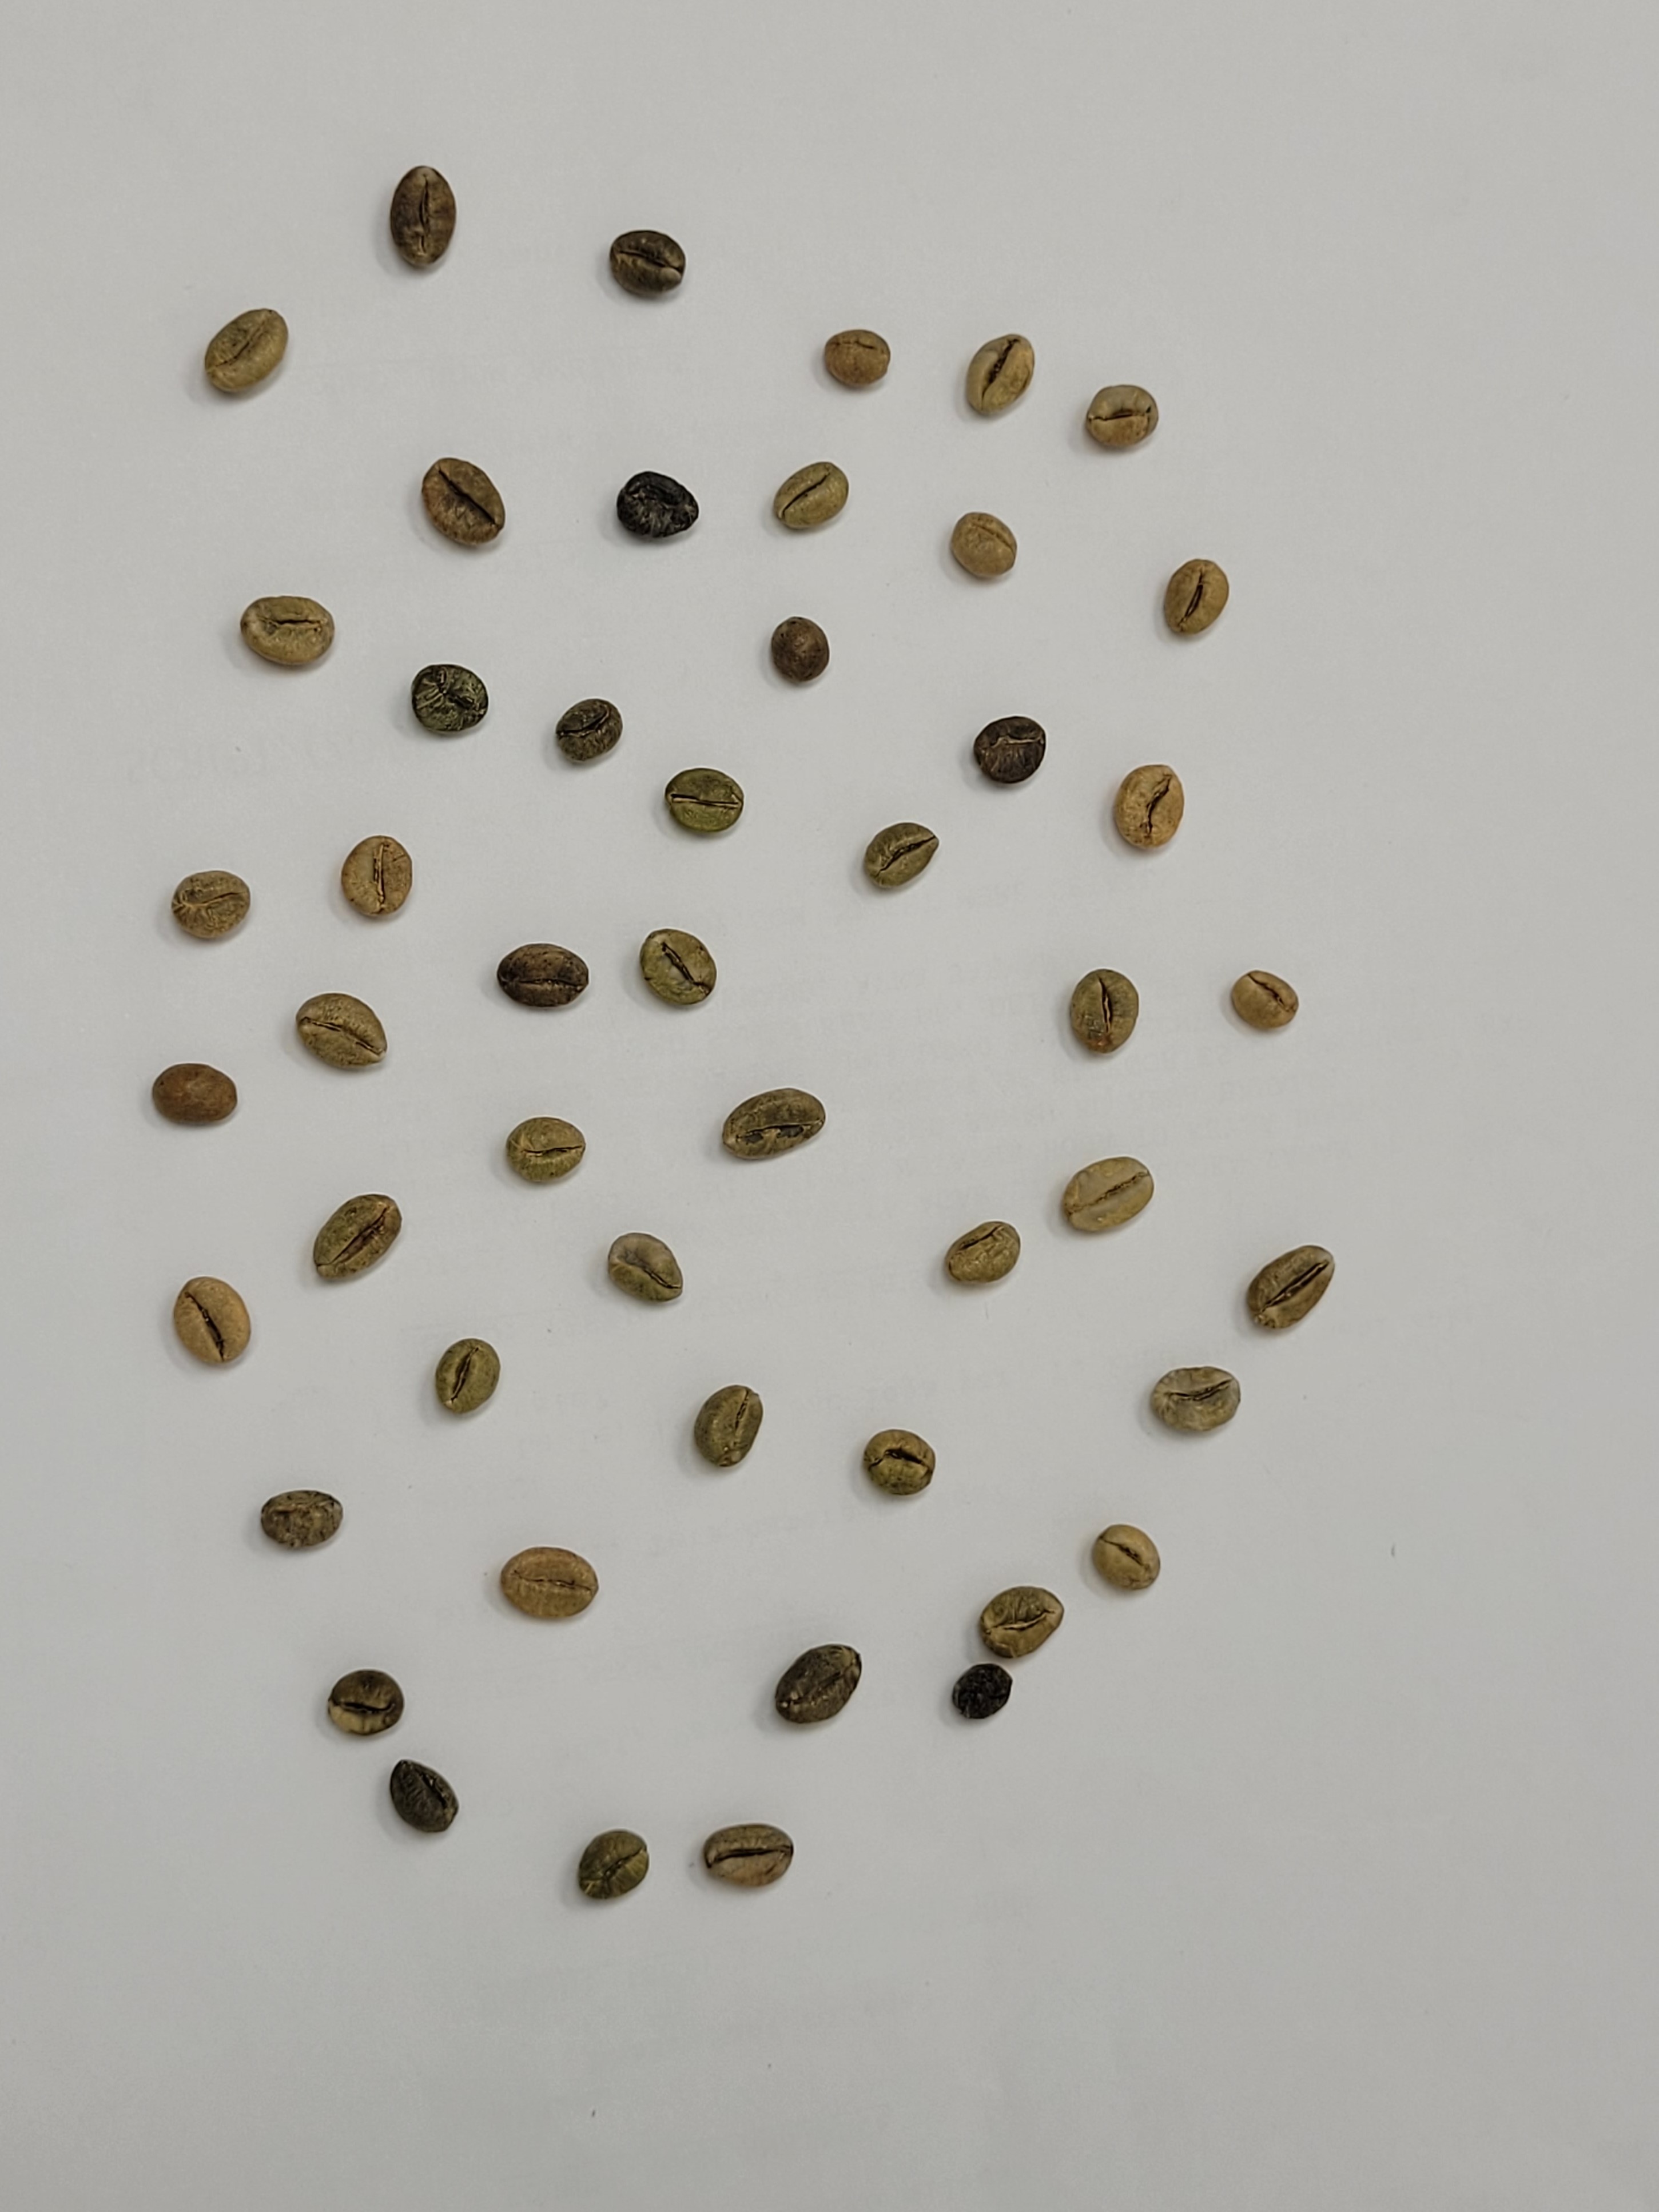
Coffee bean quality grade: PB-II